Land reclamation in China

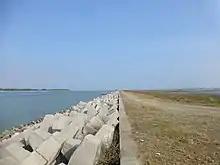
A dike protecting newly reclaimed land (on the right) on the north shore of Donghai Island, Guangdong

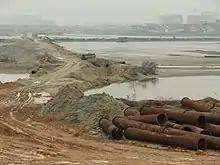
A land reclamation project in progress in Xiamen

From June 2004 to the present, land reclamation is going on at Shantou. Project surface to reclaim is 146 km.